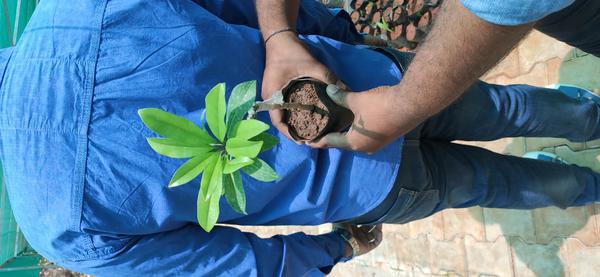
Plant: Sapota